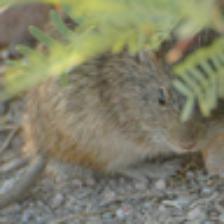
Label: NonHuman